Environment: real
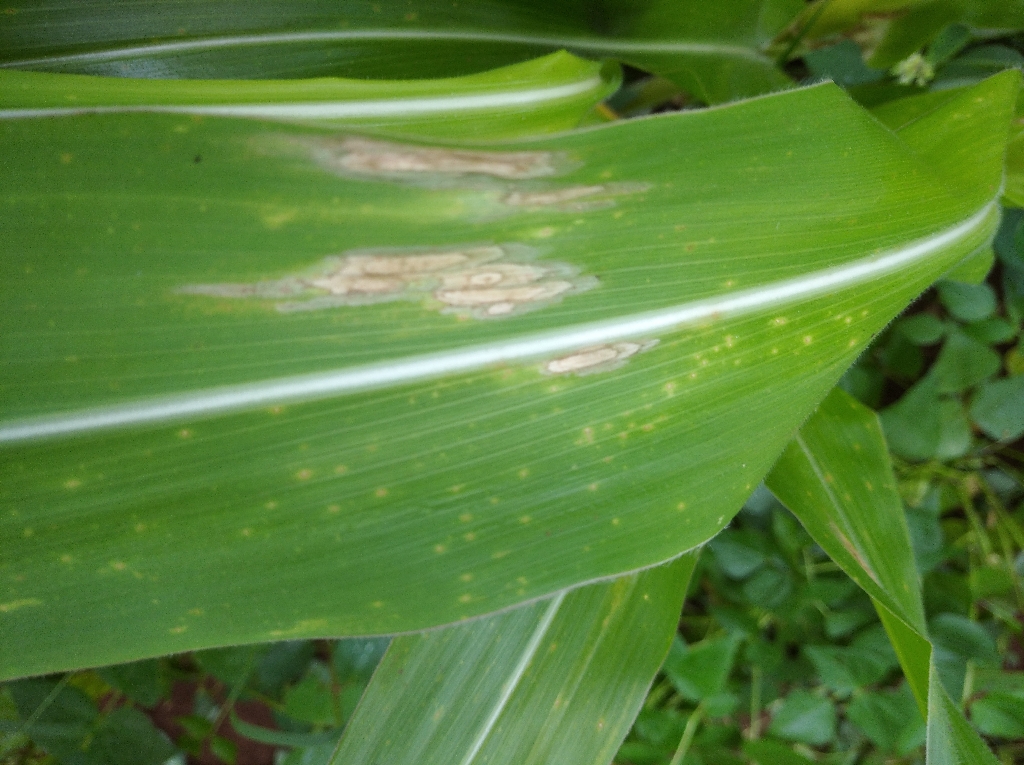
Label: northern_corn_leaf_blight